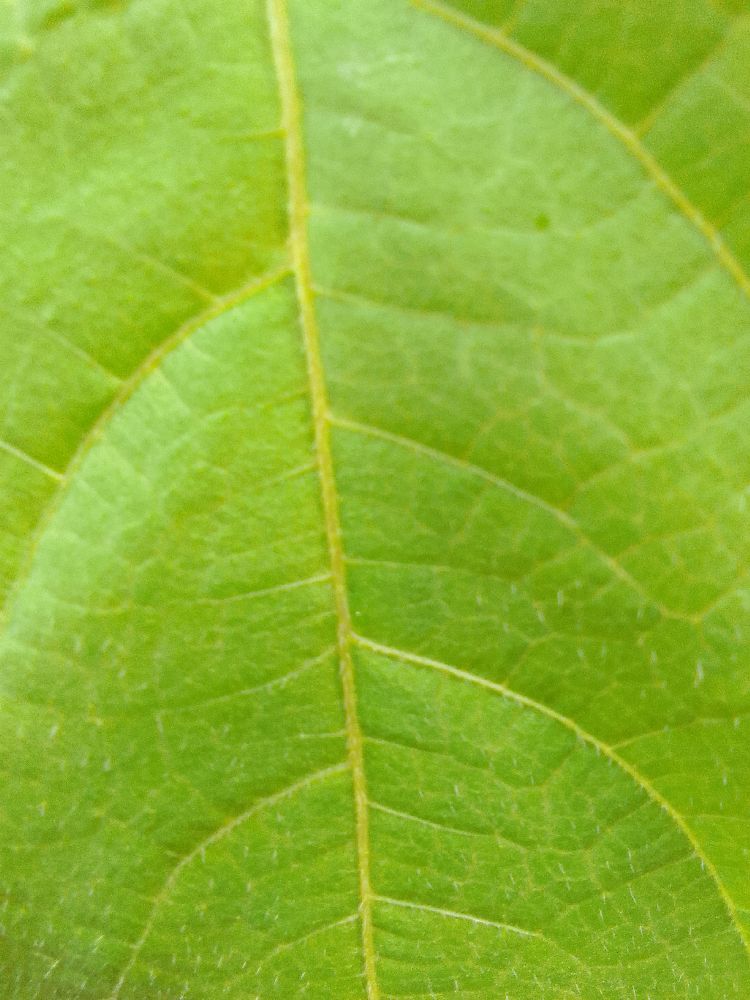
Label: healthy